Reign of Marcus Aurelius

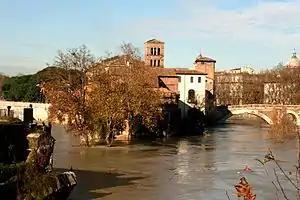
Tiber Island seen at a forty-year high-water mark of the Tiber, 13 December 2008

The major sources for the life and rule of Marcus are patchy and frequently unreliable. The biographies contained in the "Historia Augusta" claim to be written by a group of authors at the turn of the 4th century, but are in fact written by a single author (referred to here as "the biographer of the "Historia Augusta"") from the later 4th century (c. 395). The later biographies and the biographies of subordinate emperors and usurpers consist largely of lies and fiction, but the earlier biographies, derived primarily from now-lost earlier sources (Marius Maximus or Ignotus) are much more reliable. For Marcus Aurelius' life and rule, the biographies of Hadrian, Pius, Marcus and Lucius Verus are largely reliable, but those of Aelius Verus and Avidius Cassius are partly invented.